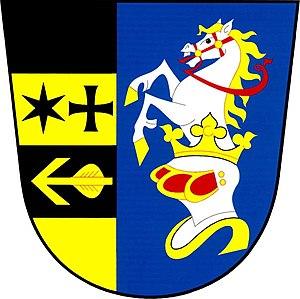
Smolotely est une commune du district de Příbram, dans la région de Bohême-Centrale, en République tchèque. Sa population s'élevait à 243 habitants en 2020.